John Clerk, Lord Eldin

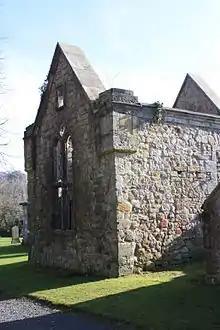
Section of Lasswade old kirk used as the Eldin vault

His father, his uncle George and he himself were friends of the geologist James Hutton. On his father's death in 1812 he inherited the small estate of Eldin near Bonnyrigg.